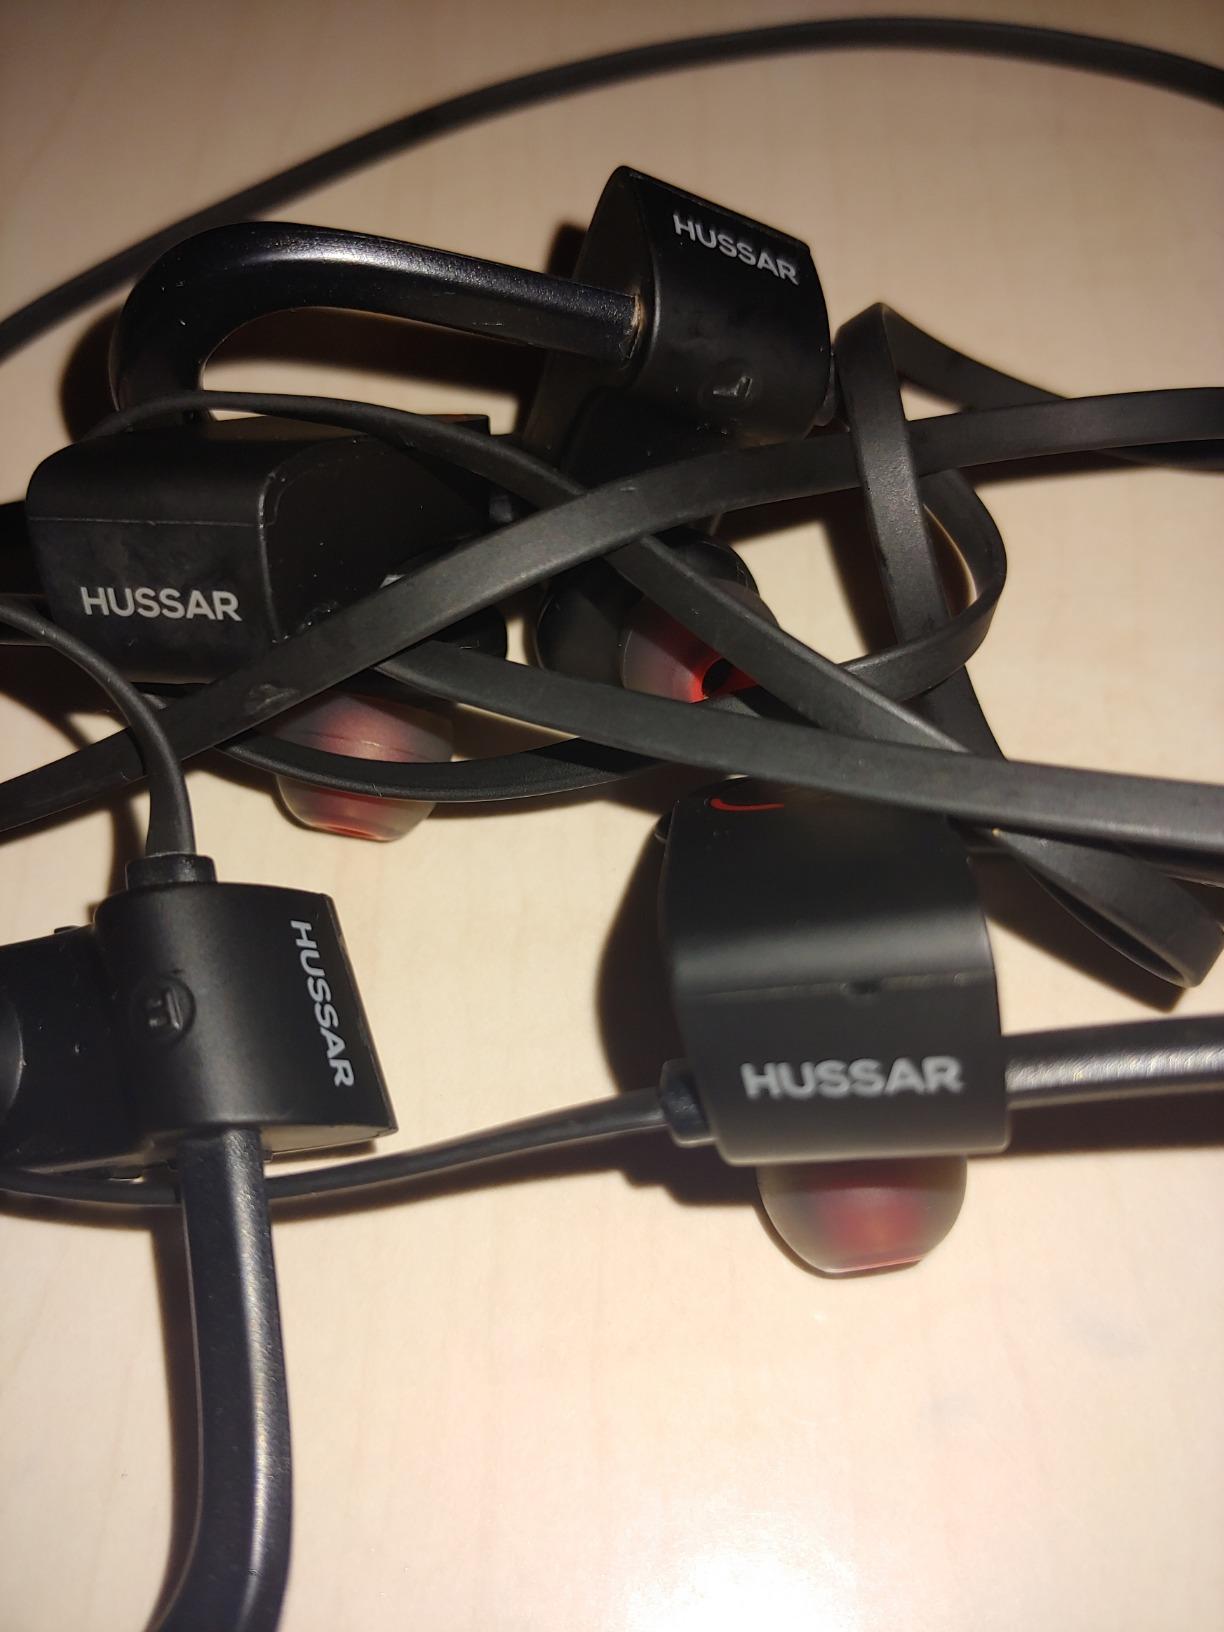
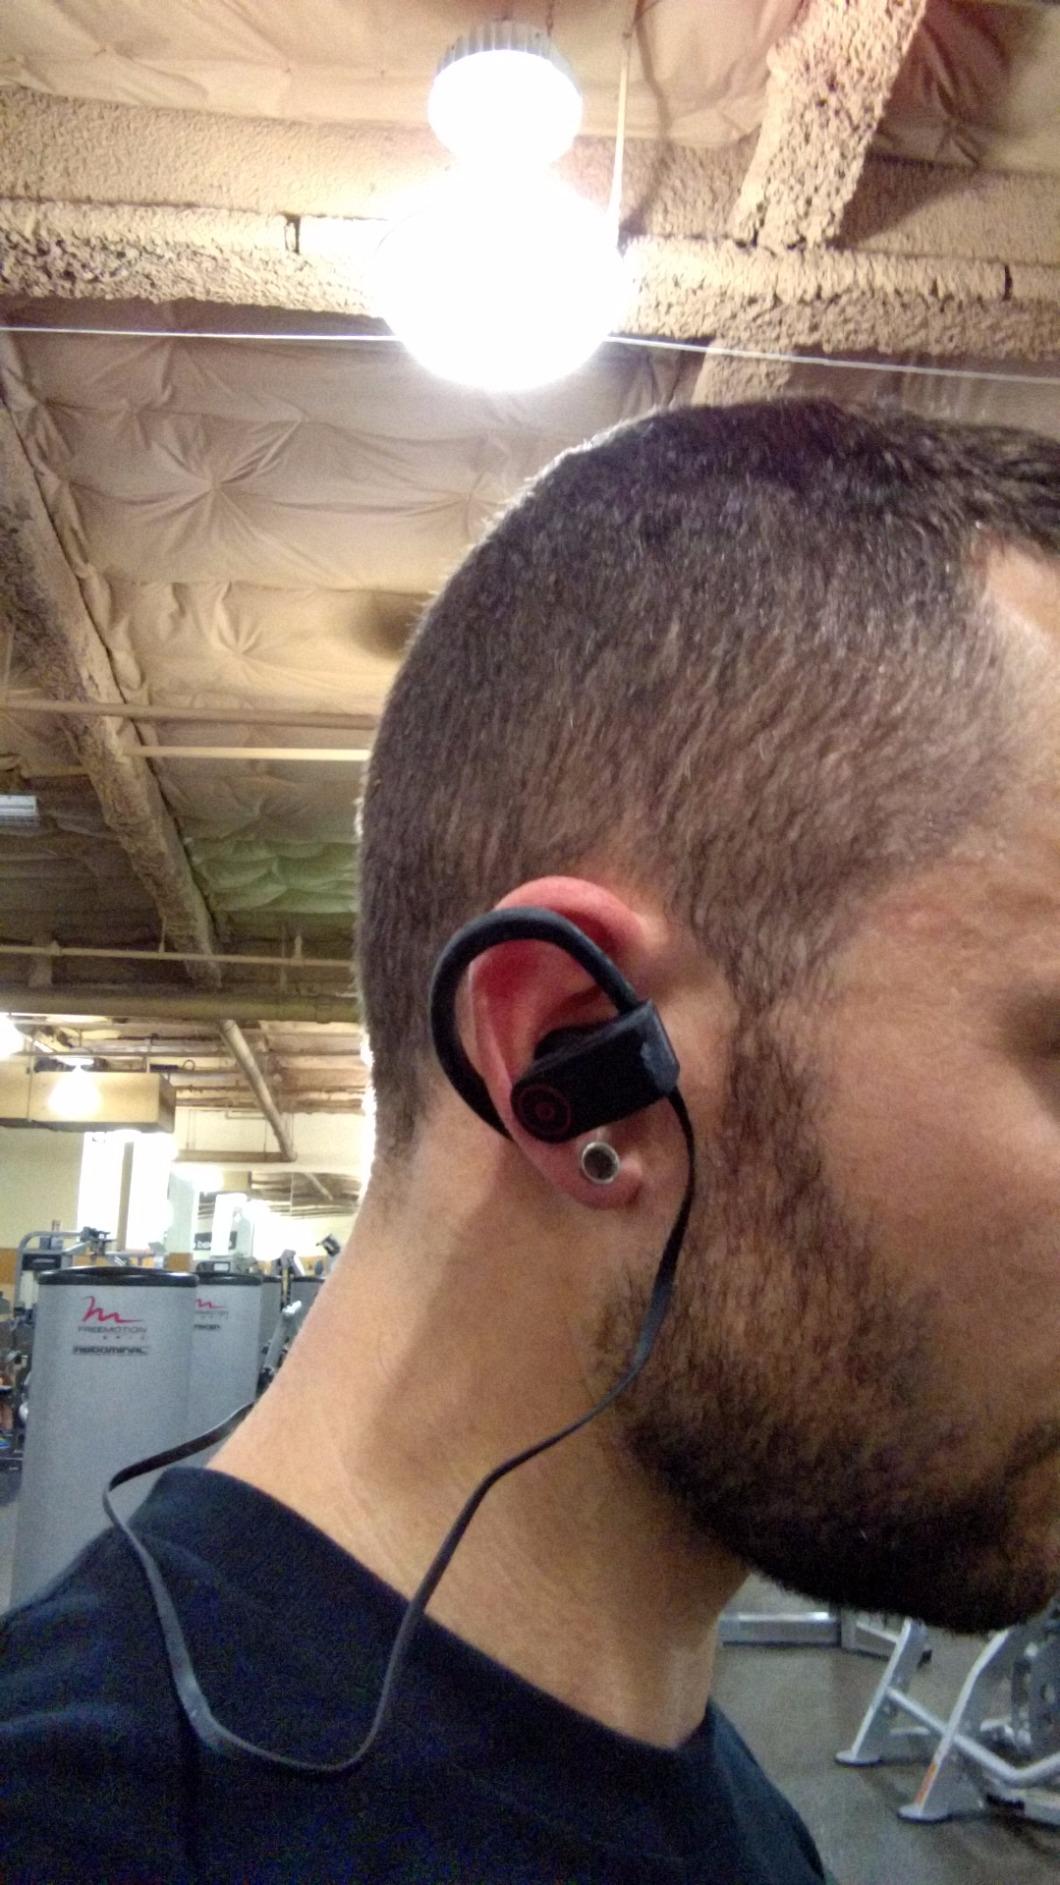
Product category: headphones
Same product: yes